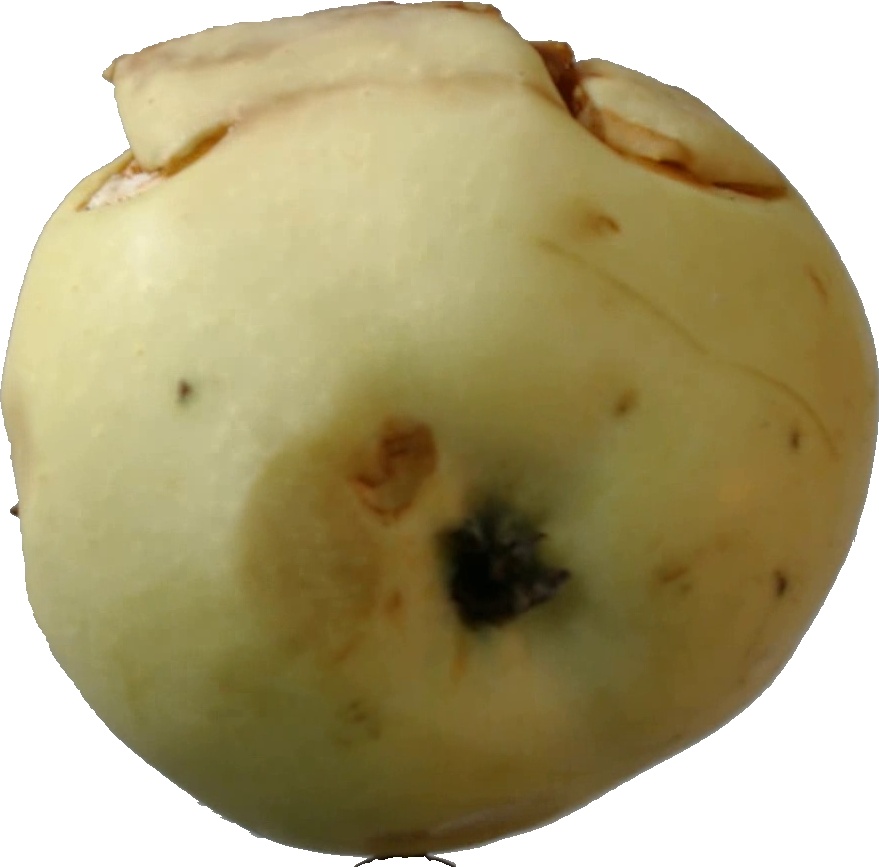
Label: apple_hit_1